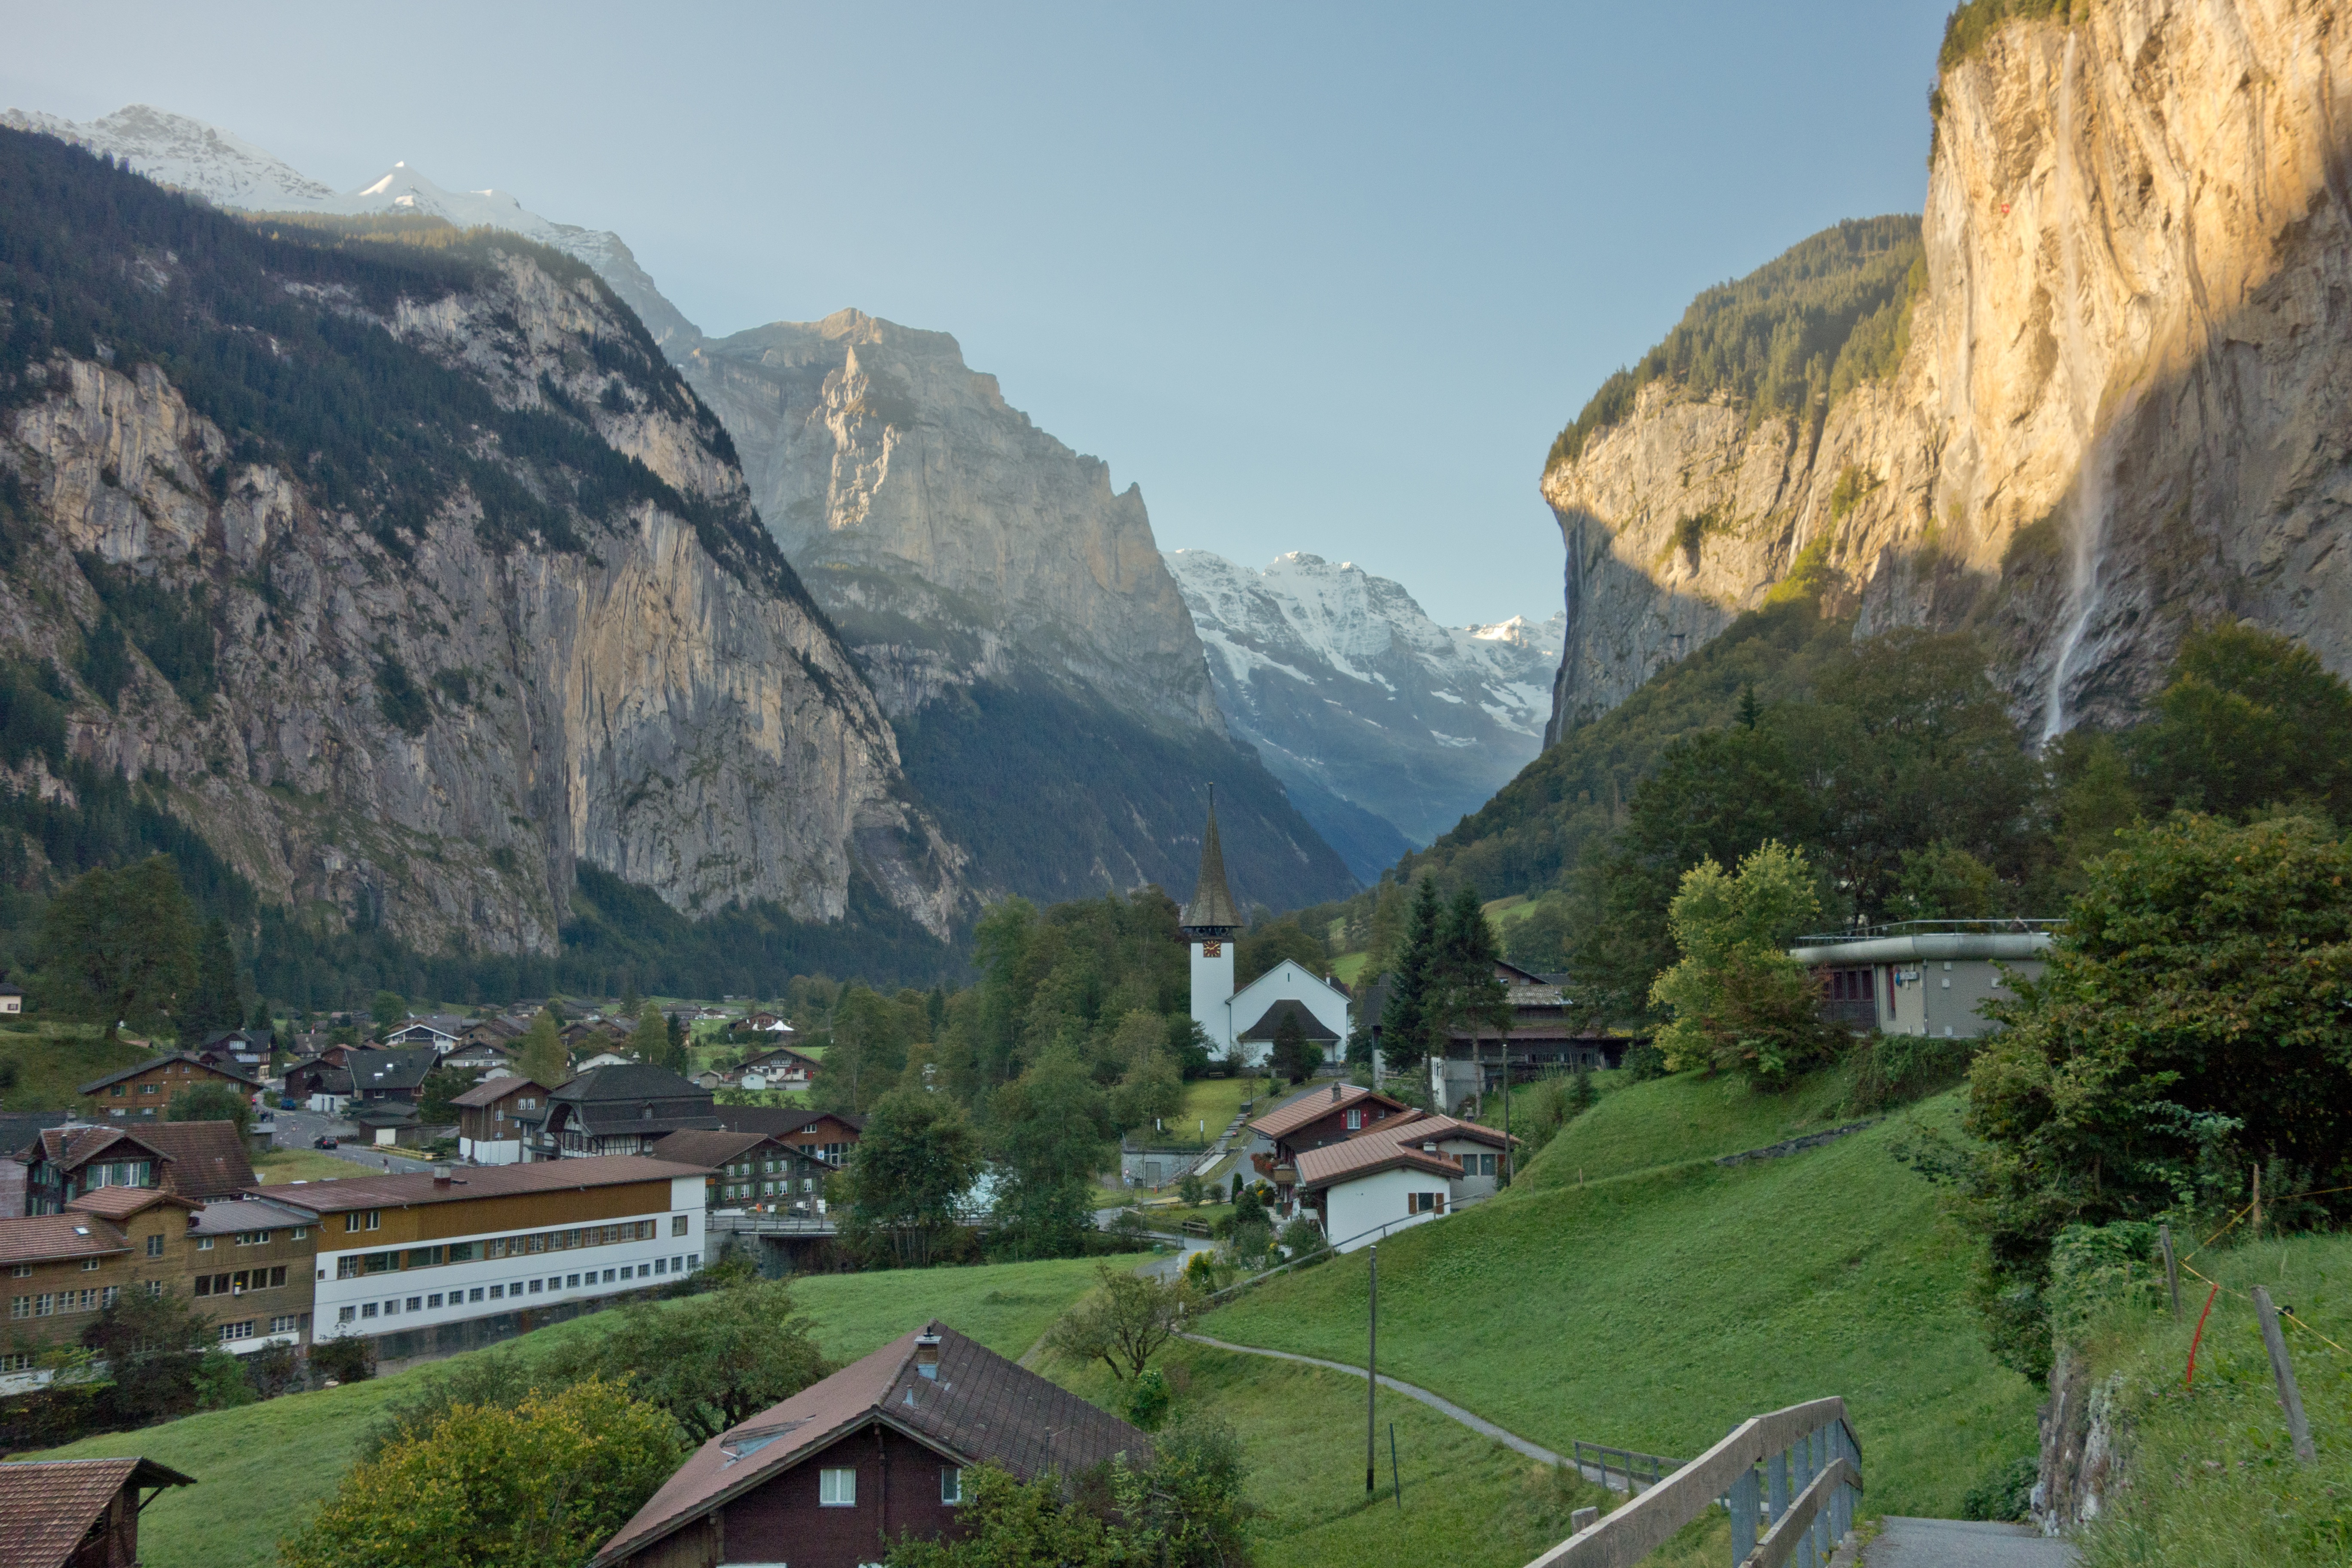
landscape, mountain, view, peak, valley, mountain range, summer, village, europe, alpine, fjord, tourism, alps, swiss, plateau, switzerland, landform, mountain pass, geographical feature, mountainous landforms